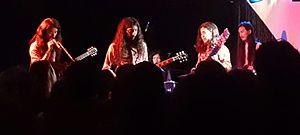
Ma photo de Kikagaku Moyo à Montréal, Québec, Canada au Casa Del Popolo.